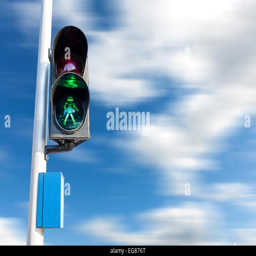
green color on the traffic light for pedestrian , motion blurred sky